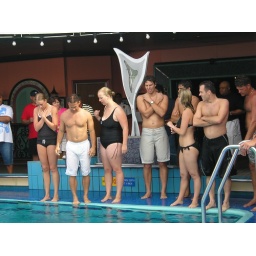
get ready to get the golf balls - next time don't open your eyes in the salt water